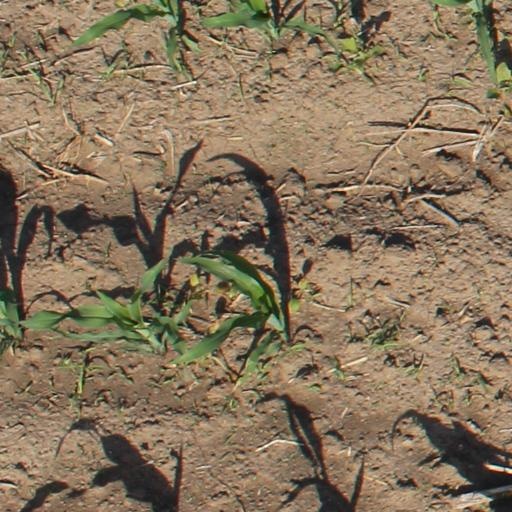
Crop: maize; corn